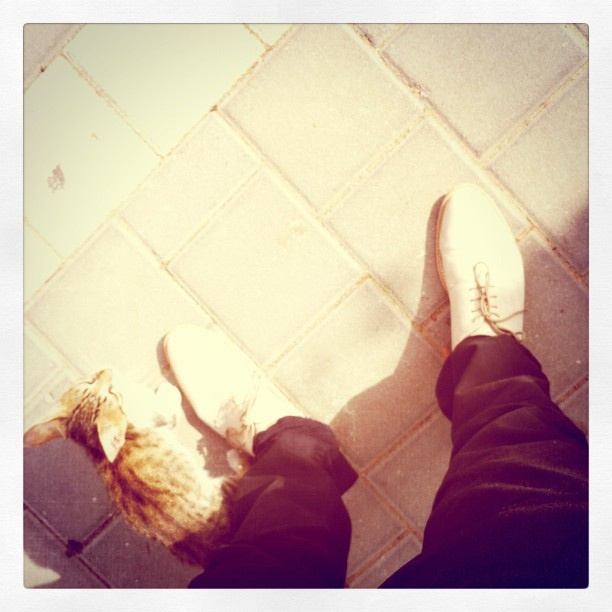
Someone standing in a room with their shoes on their feet.
A man is wearing white tennis shoes on a tile floor.
A striped cat stands at a person's feet on a tile floor.
A man standing on a tiled floor with a cat next to him
The camera person is wearing white tennis shoes out on the patio.